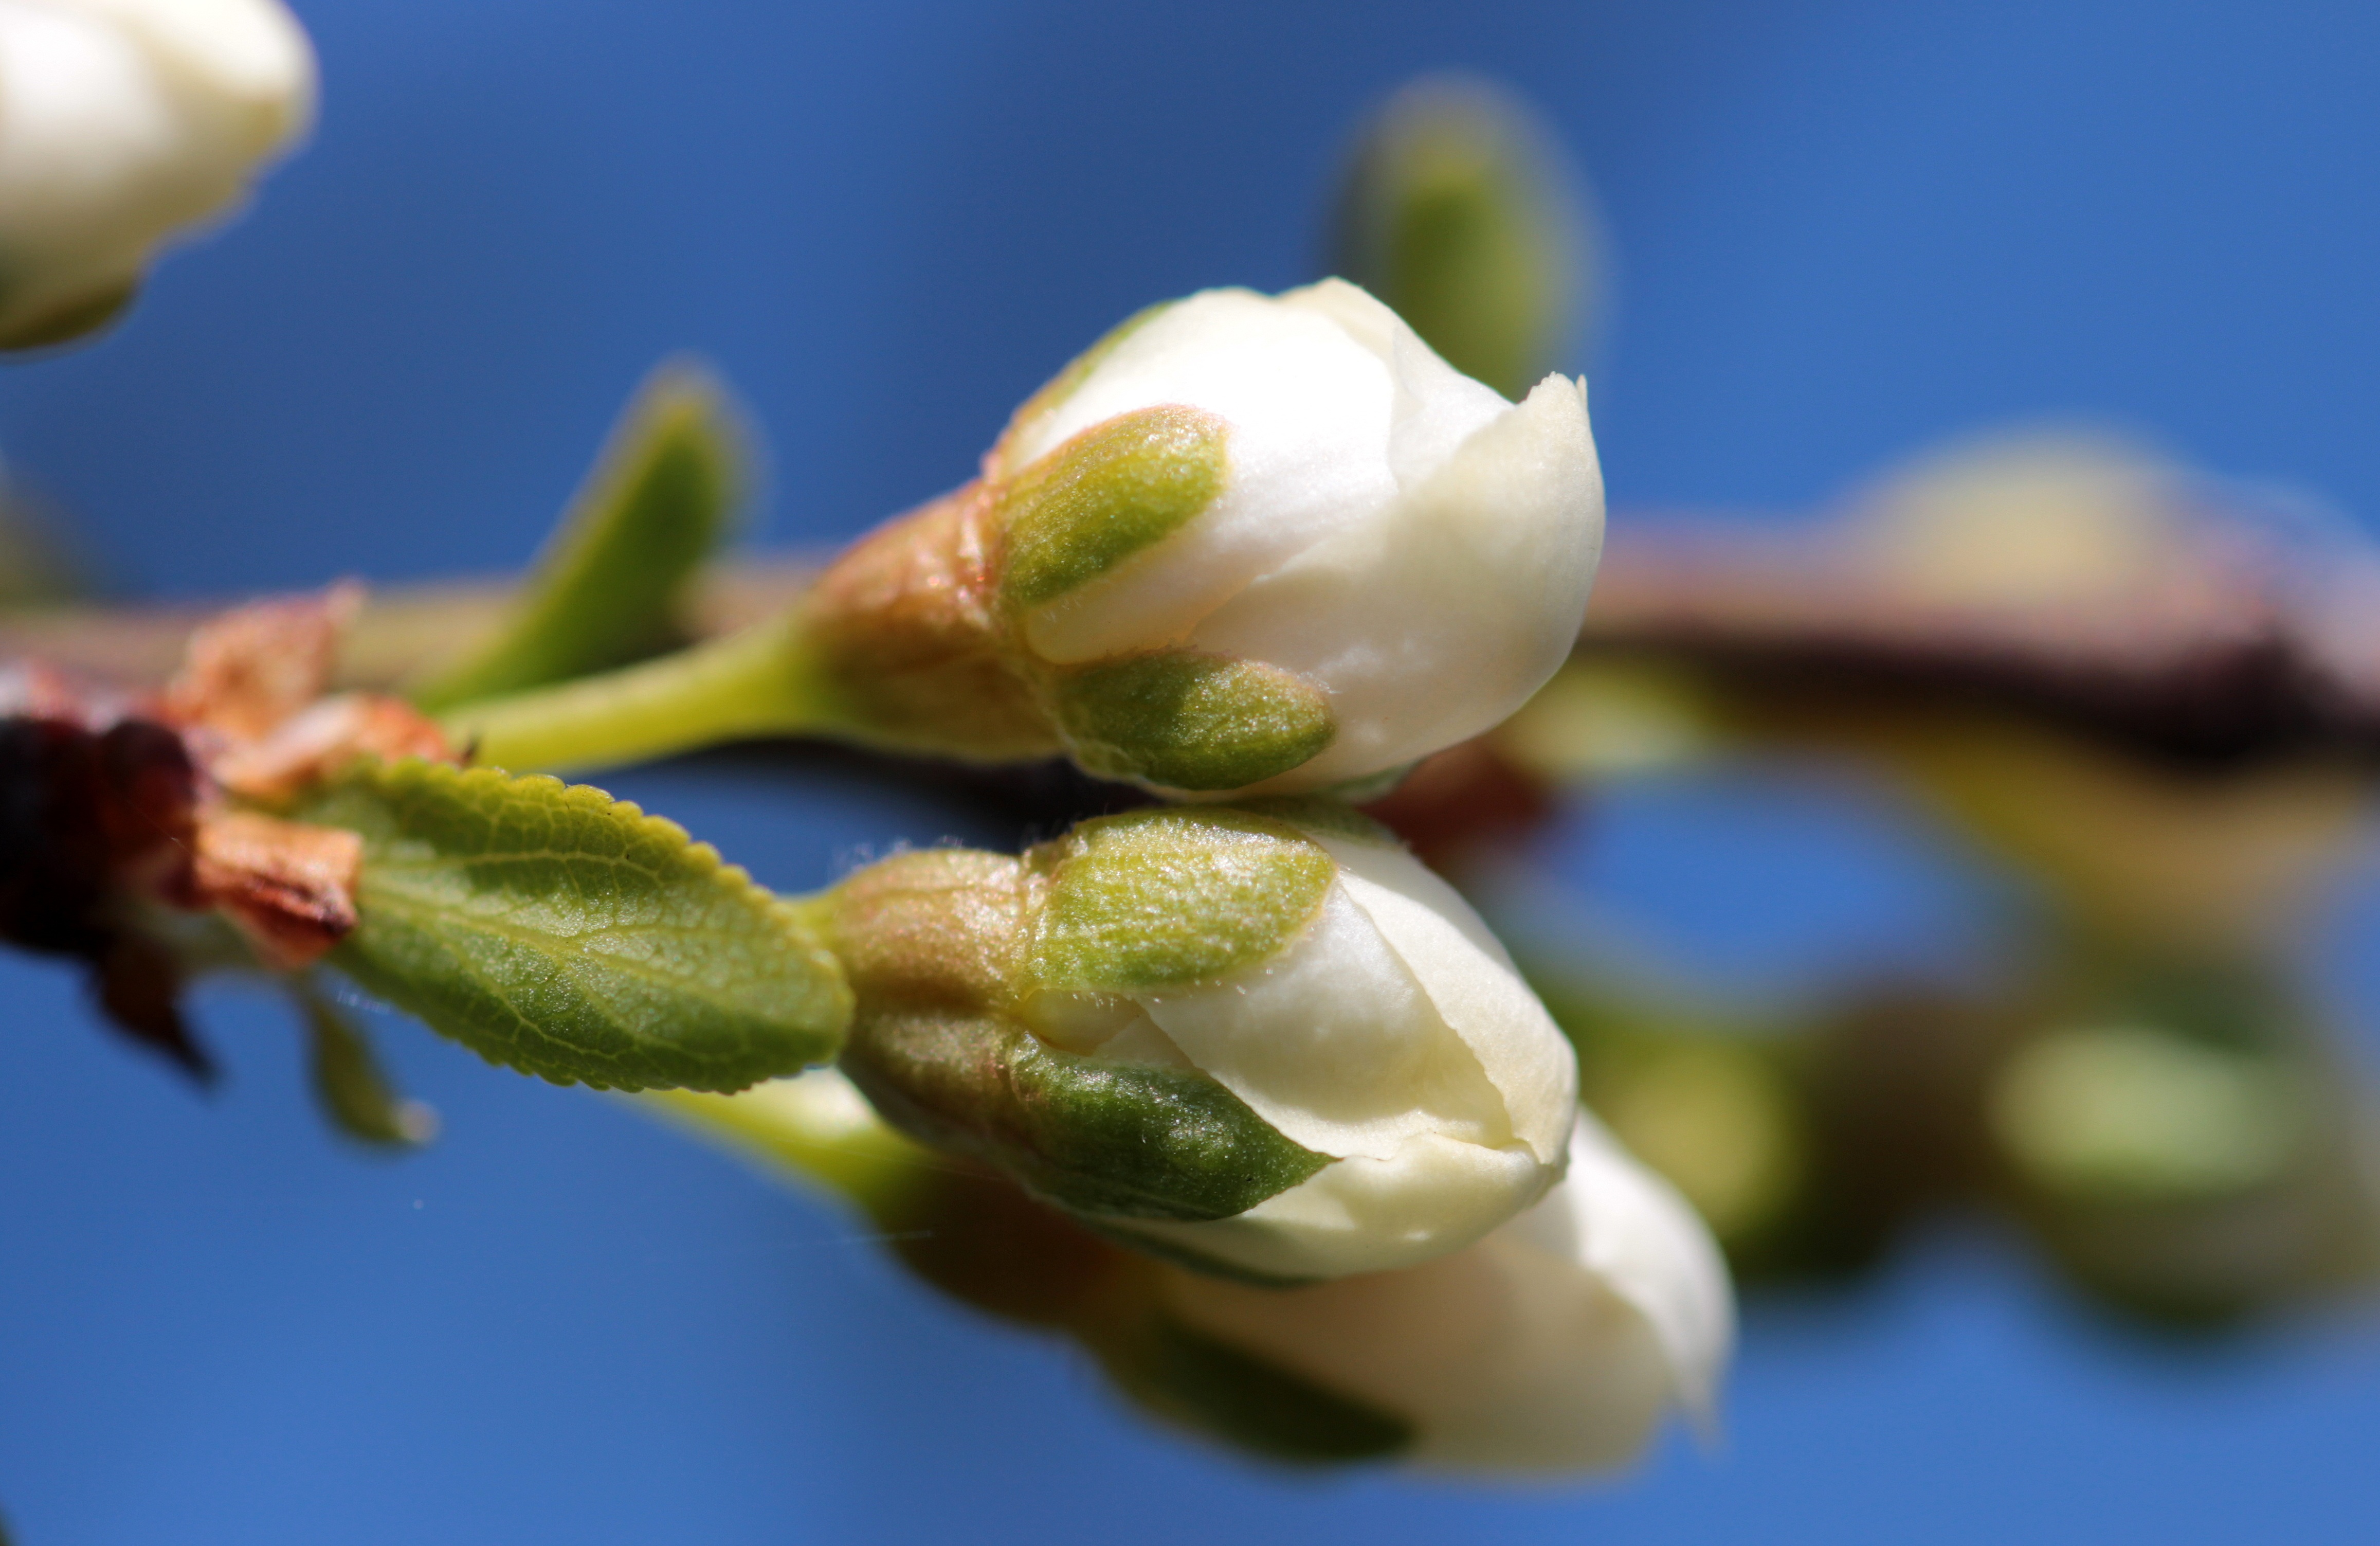
tree, nature, branch, blossom, plant, fruit, leaf, flower, food, spring, green, produce, botany, flora, flowers, close up, leaves, shrub, closed, bud, macro photography, flowering plant, plum blossoms, prunus domestica, plant stem, woody plant, land plant